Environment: lab
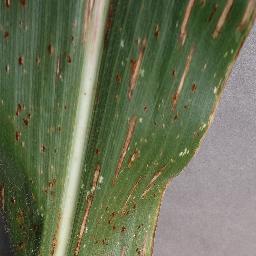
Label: gray_leaf_spot